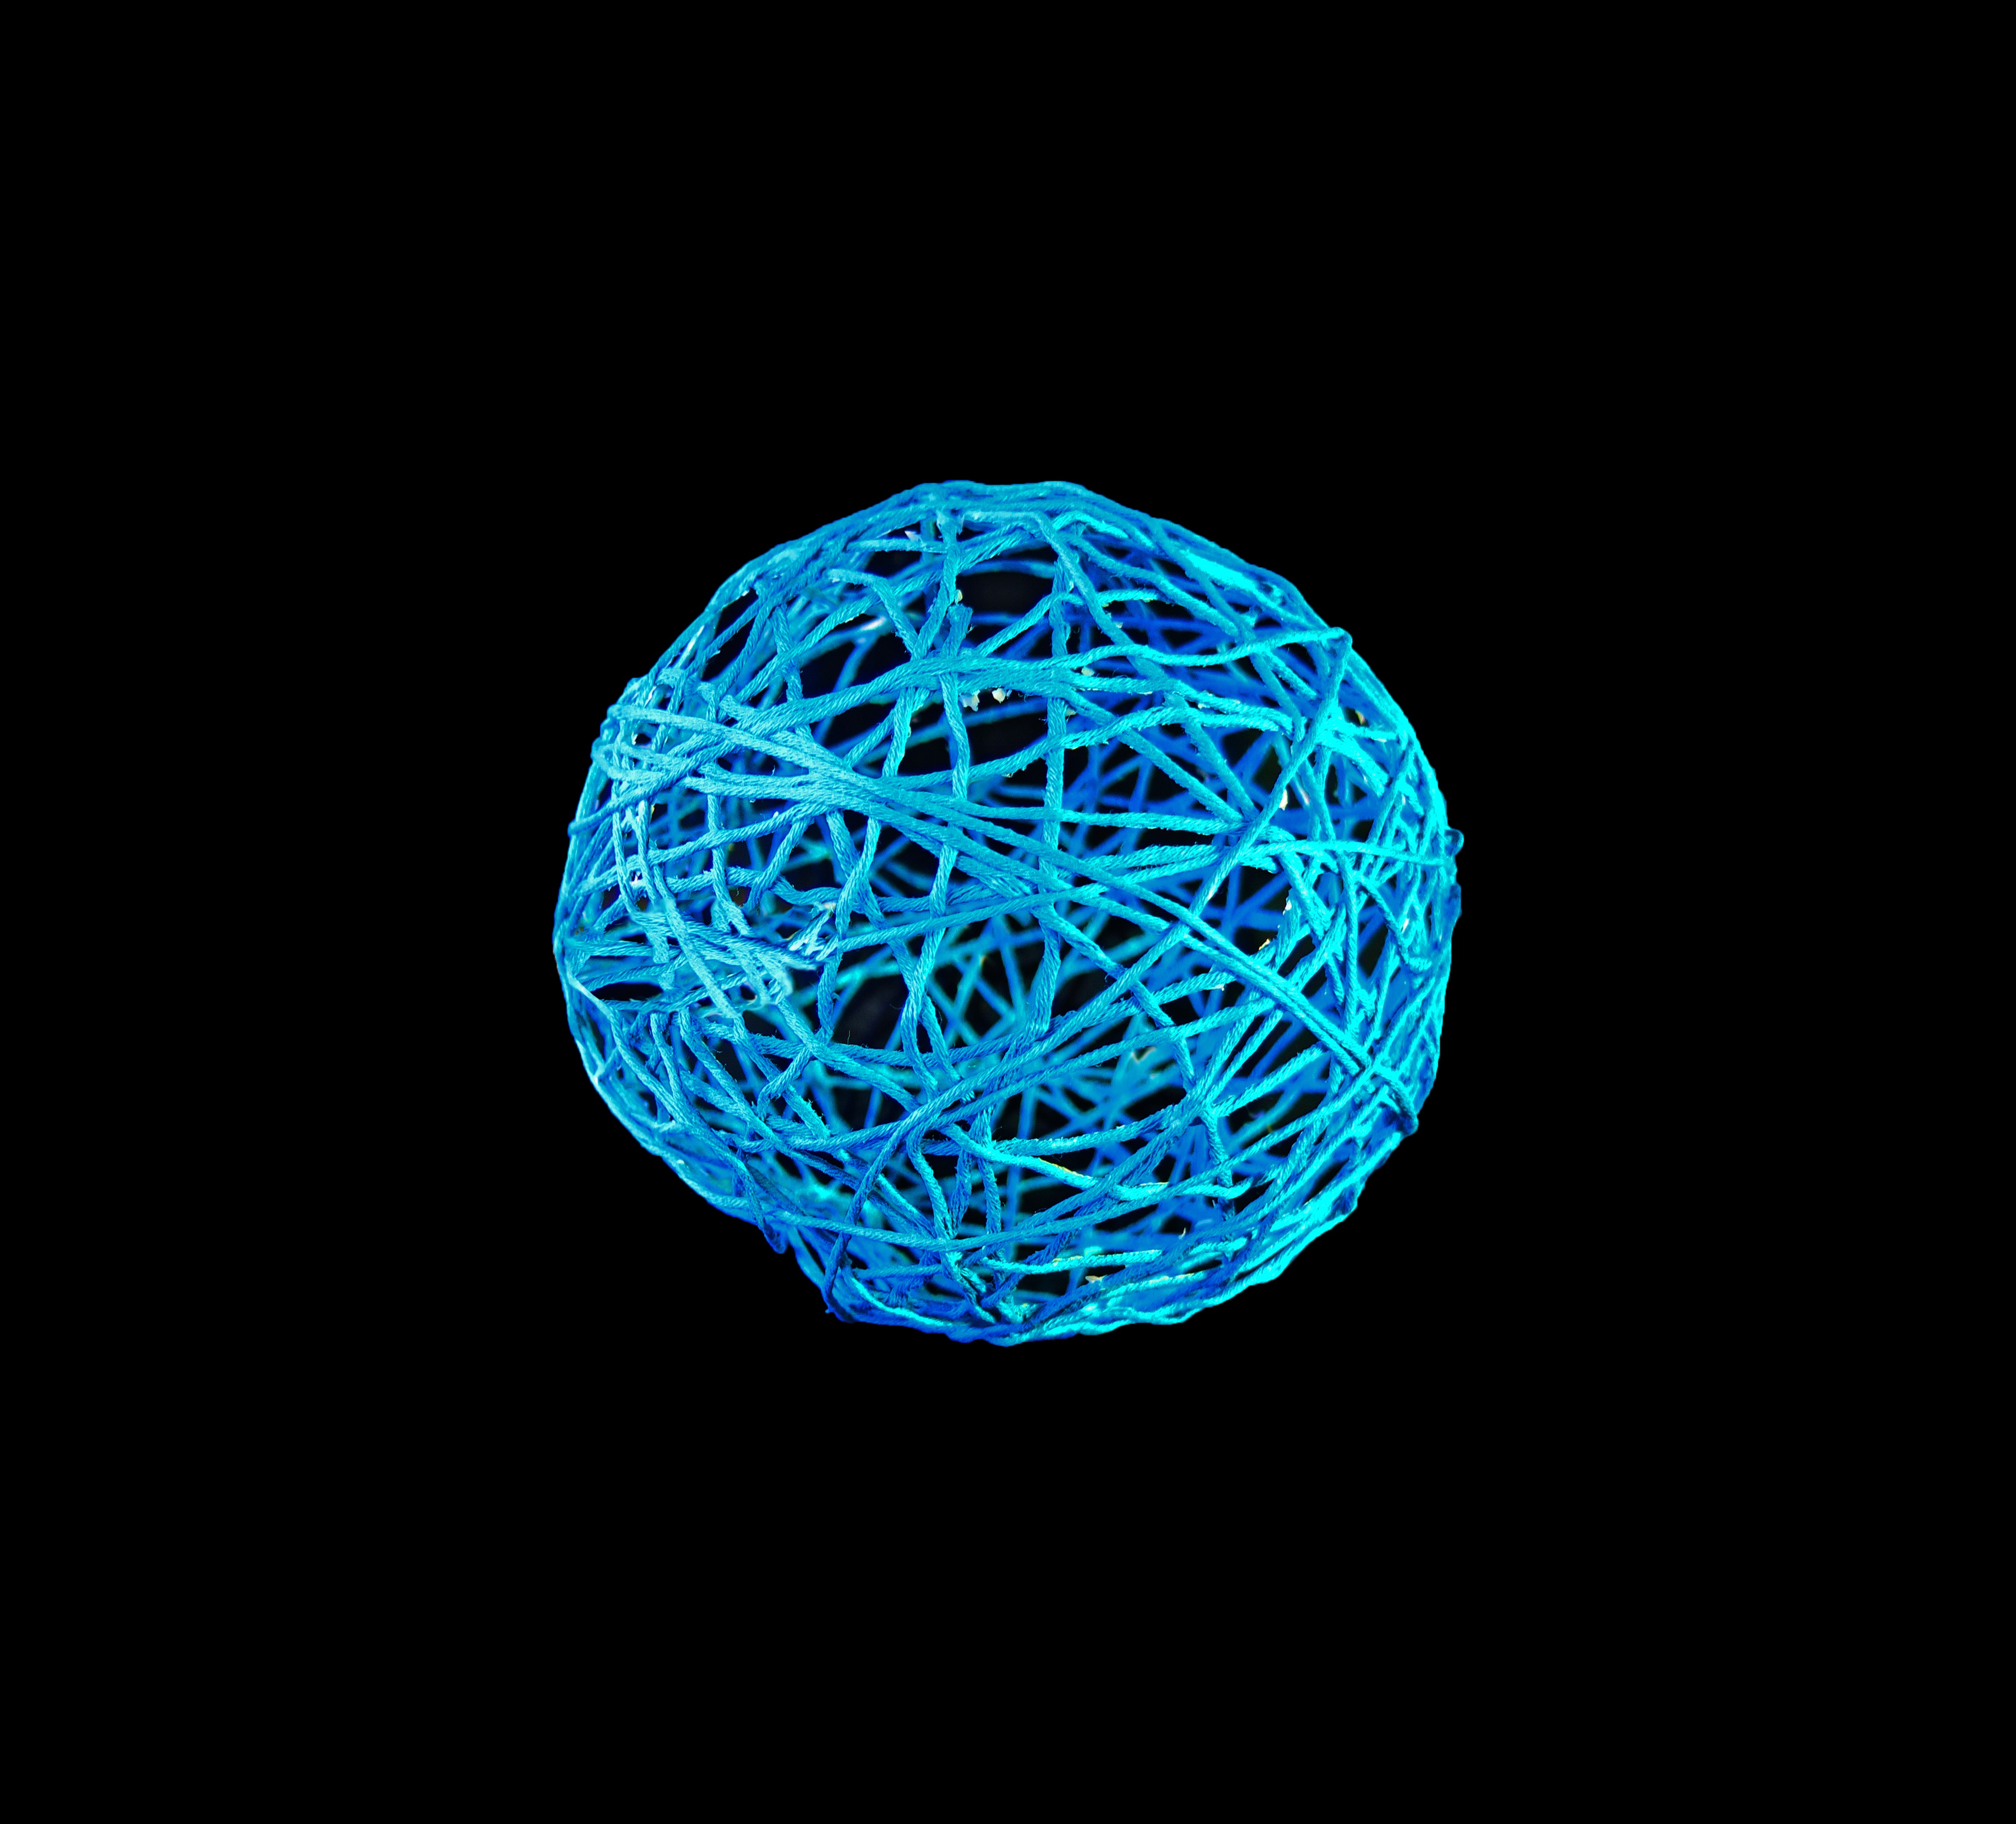
abstract, endless, blue, black, modern, wool, circle, thread, human body, art, background, earth, design, ball, sphere, planet, graphic, organ, exhibition, cotton, shape, global, tangle, about, graphically, networked, astronomical object, opening day